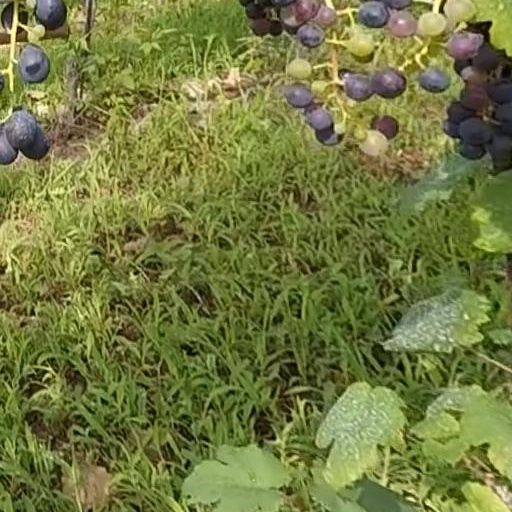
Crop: grape